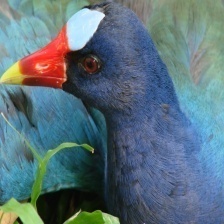
Species: PURPLE GALLINULE
Scientific name: PORPHYRIO MARTINICUS
ImageNet parent category: european_gallinule